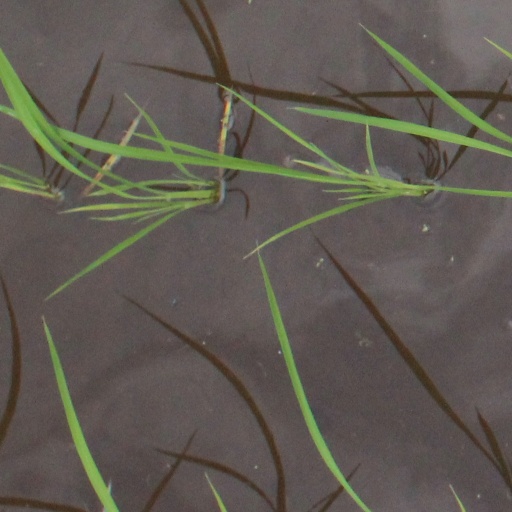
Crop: rice